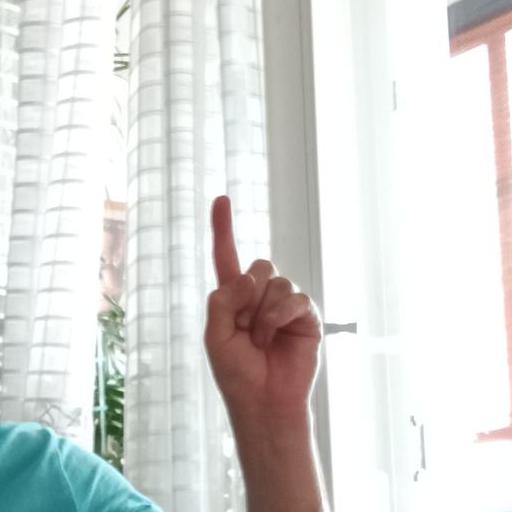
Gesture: one